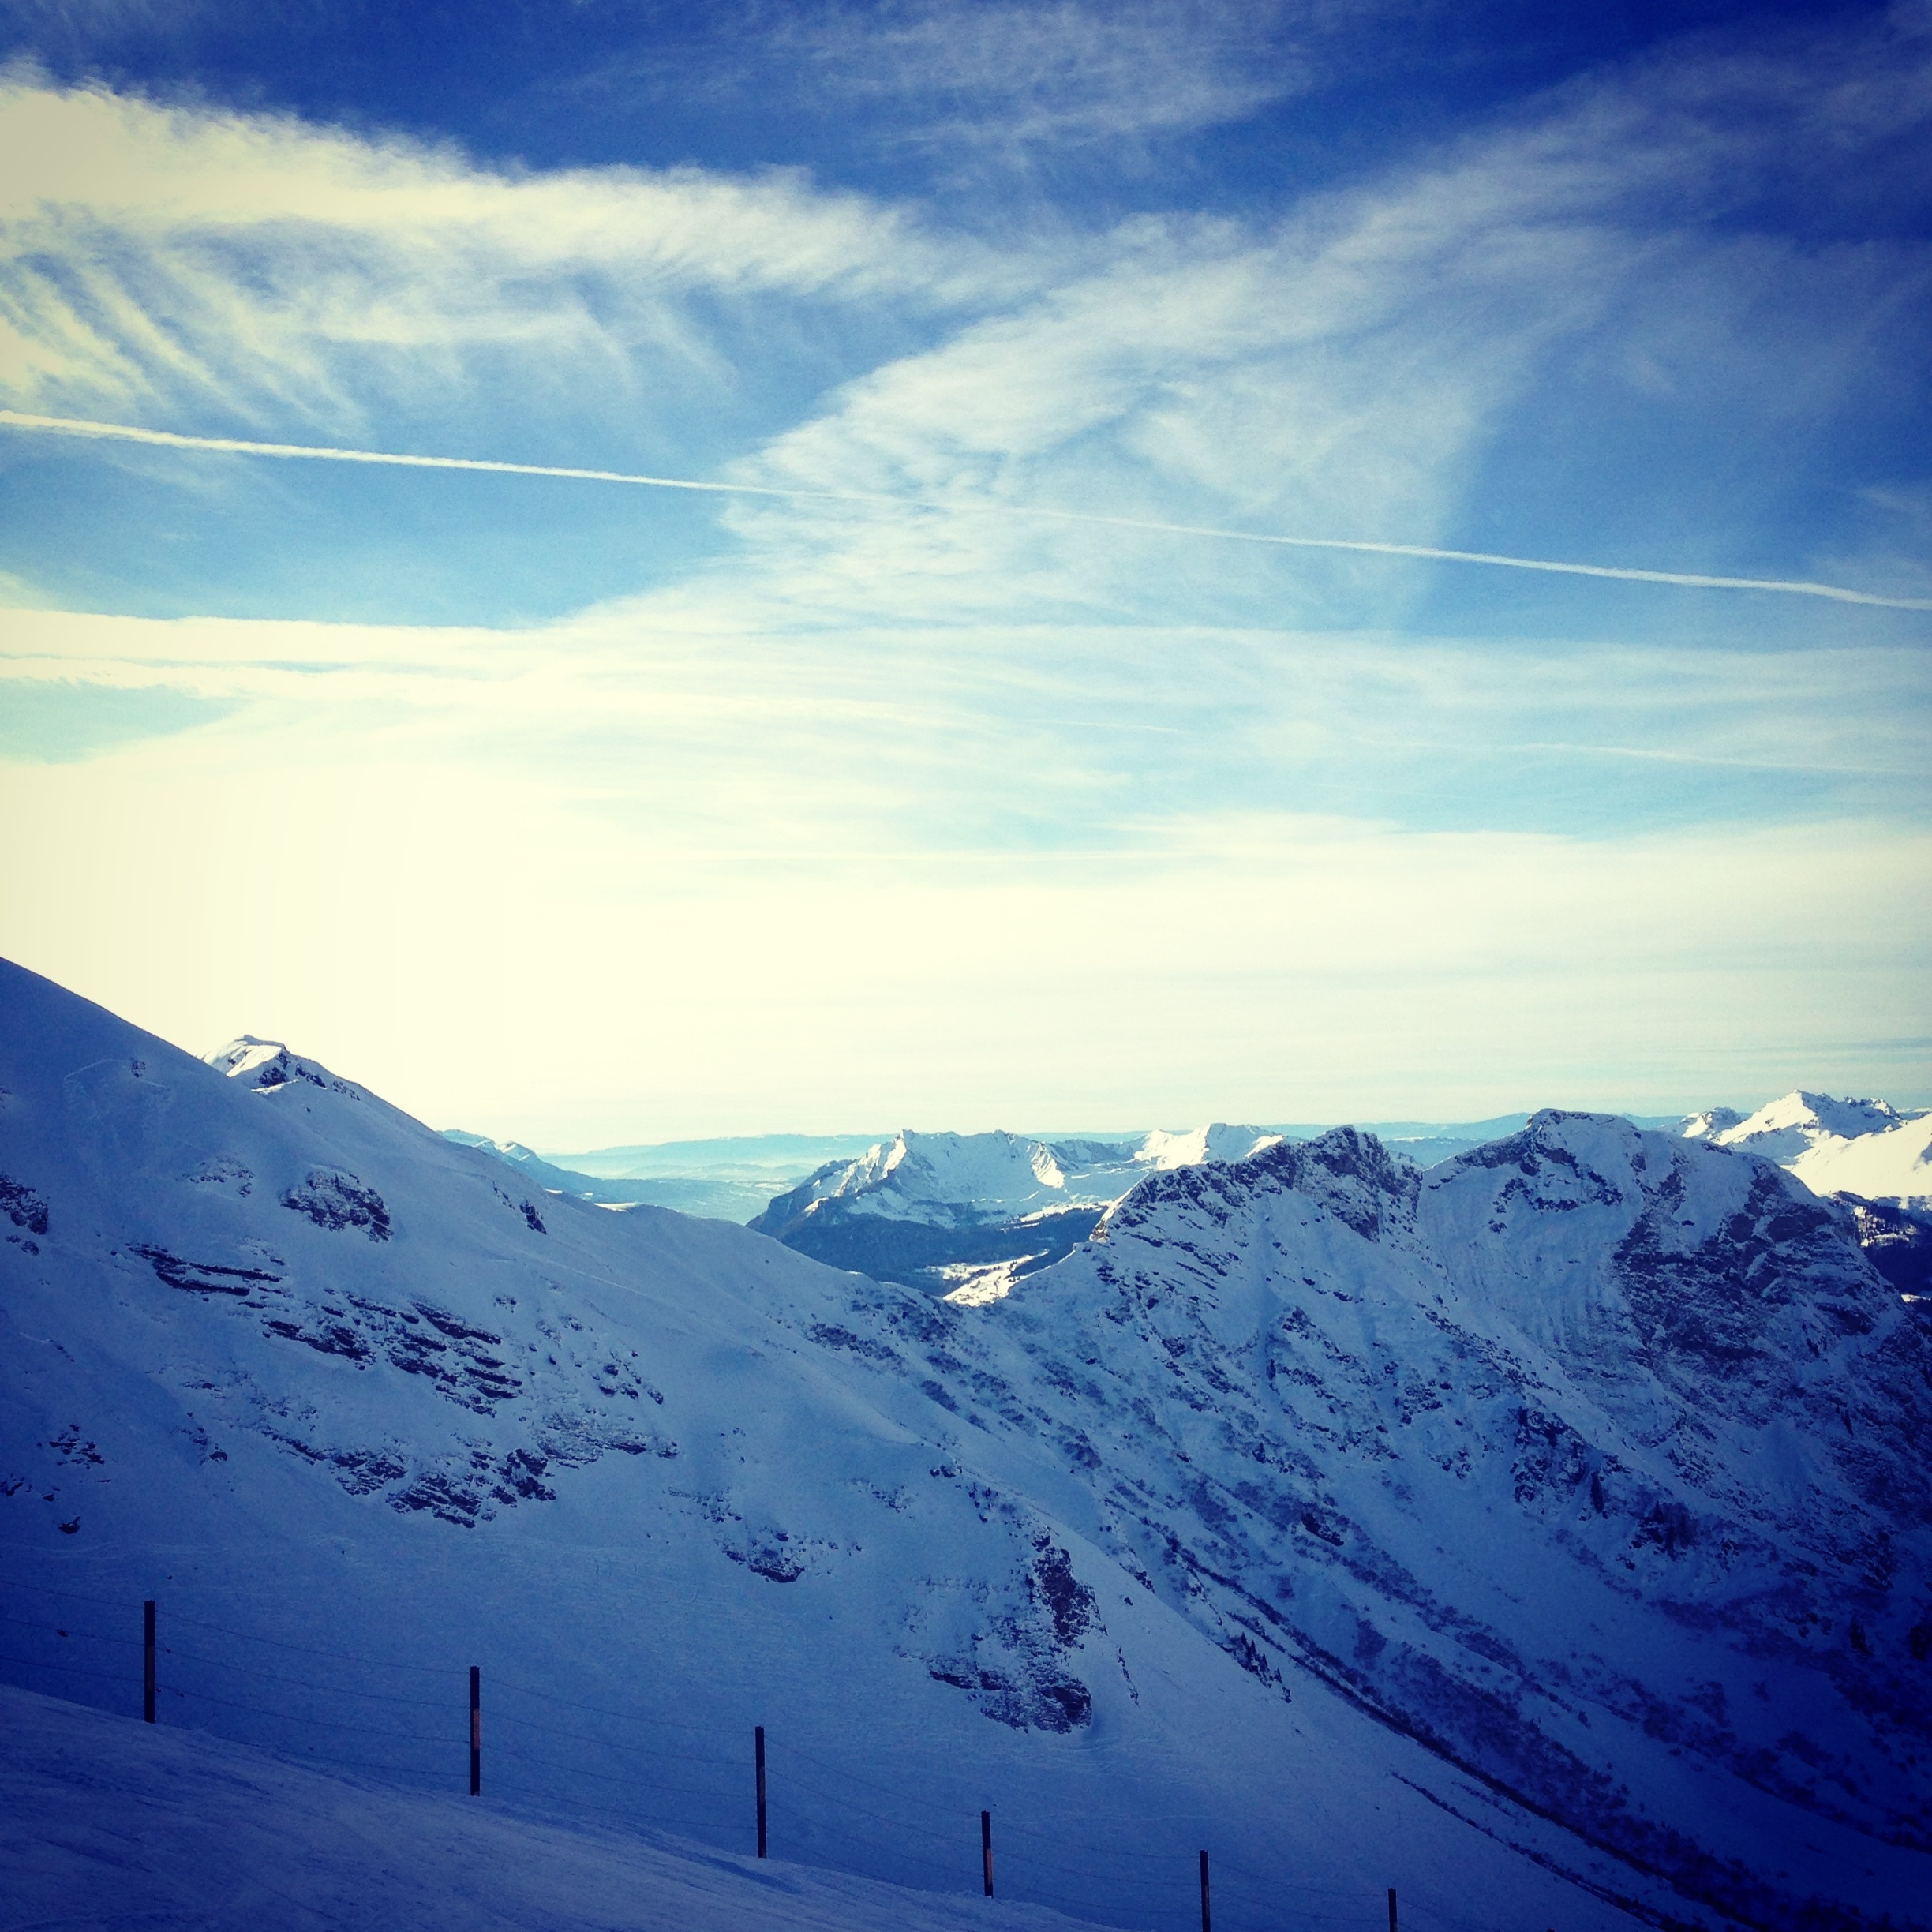
mountain, snow, cold, winter, cloud, sky, sunlight, mountain range, france, weather, blue, season, winter sport, alps, ski, plateau, piste, landform, mountainous landforms